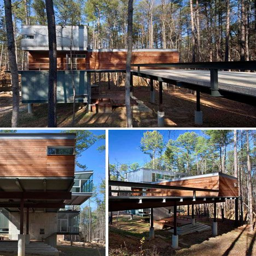
modern home in the woods